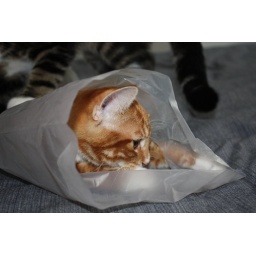
cat in a bag